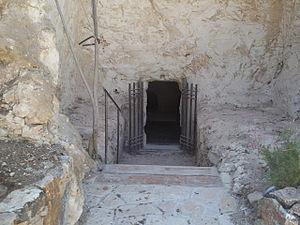
La Tombe de Nicanor ou grotte de Nicanor est une grotte sépulcrale située en bas de la partie ouest du Mont Scopus à Jérusalem datant de la période du Second Temple. On y a découvert un ossuaire qui se réfère à « Nikanor d'Alexandrie qui a fait les portes ». Cette expression fait penser à la « porte de Nicanor » du Second Temple de Jérusalem, dont il est question dans le Talmud et sous la plume de nombreux auteurs juifs, parlant du Temple au Iᵉʳ siècle. Nicanor semble avoir appartenu à une riche famille juive d'Alexandrie. L'ossuaire comportait les os de deux personnes: Nikanor et Allachisa. La plupart des chercheurs estiment toutefois que le Nikanor dont les os auraient été mis dans cet ossuaire n'est pas celui réputé pour ses « portes », mais un de ses descendants. La grotte est située dans le Jardin botanique national d'Israël dans le campus de l'Université hébraïque de Jérusalem du Mont Scopus.